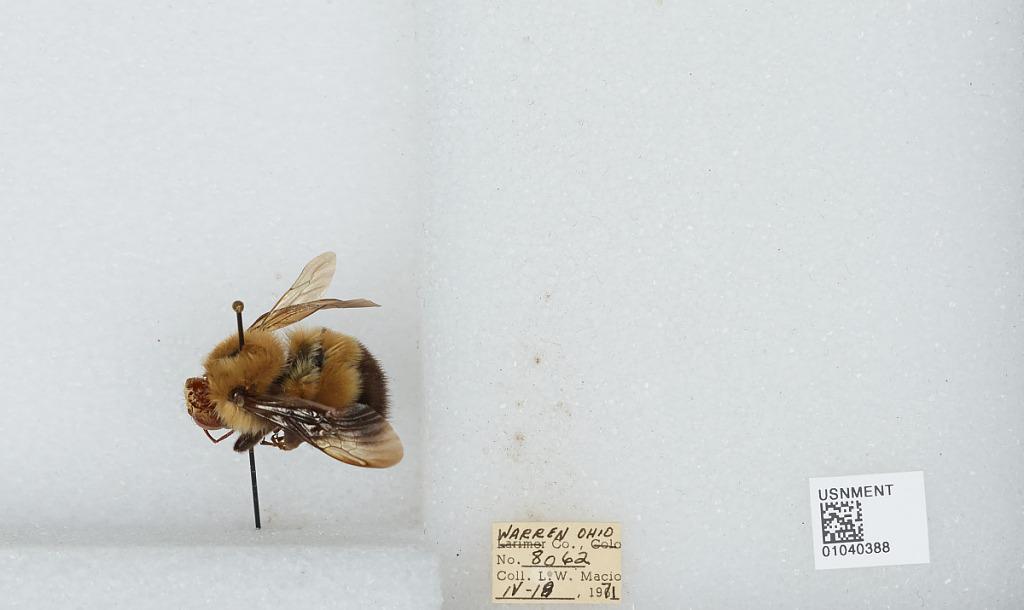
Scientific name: Bombus (Pyrobombus) perplexus Cresson
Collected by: L. Macior
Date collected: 1971-4-18
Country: United States
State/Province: Ohio
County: Warren
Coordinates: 39.4242, -84.1856